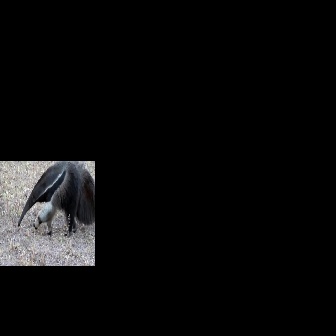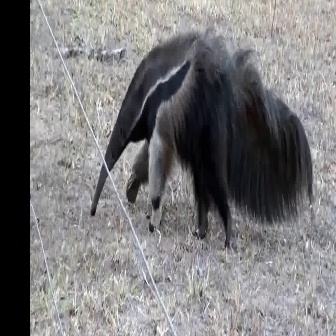
  Please identify the target specified by the bounding box [17,160,94,238] in the first image and locate it in the second image. Return the coordinates in [x_min,y_min,x_max,y_max] format.
Answer: [90,27,312,249]